Trebižat (river)

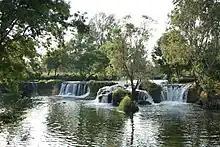
Tufa barriere of Ćeveljuša Falls is in its early stage of formation

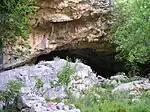
Ravlića Cave in the cliffs above the river wellspring, one of sites in the area inhabited from early Neolithic to early Bronze Age

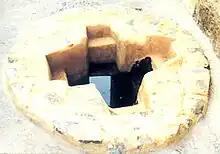
Early Christian site

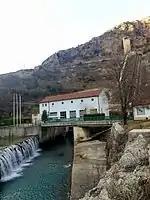
HE Peć Mlini

Since time immemorial the Trebižat valley was inhabited by men thanks to its advantageous natural environment. Karst provided safe habitat with abundance of caves, fresh waters supply, fertile land with variety of natural produce.